Hashem Heydari

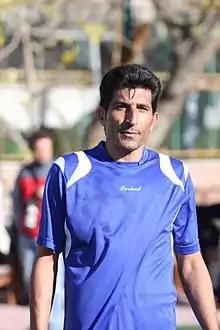

Hashem Heydari born 22 December 1966) is an Iranian football midfielder who played for Iran and Esteghlal.